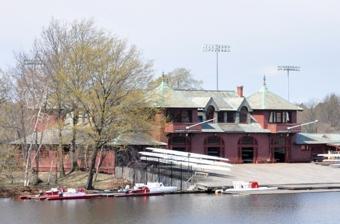
Building: Newell Boathouse
Country: United States of America
Year built: 1900
Harvard University boat storage facility Newell Boathouse General information Type Boathouse Location Charles River Address 801 Soldiers Field Rd. Town or city Allston , Boston , Massachusetts Country United States Coordinates 42°22′11″N 71°07′33″W / 42.3697°N 71.1258°W / 42.3697; -71.1258 Named for Marshall Newell Year(s) built 1900 Owner Harvard University Technical details Material Concrete, slate Design and construction Architect(s) Peabody and Stearns Newell Boathouse , named for a popular Harvard athlete killed just a few years after graduation, is the primary boathouse used by Harvard University 's varsity men's rowing teams. It stands on land subject to an unusual peppercorn lease agreement between Harvard and the Commonwealth of Massachusetts . History Called "the elder statesman among Charles River boathouses," Newell Boathouse is named for 1894 Harvard College graduate Marshall Newell , a varsity rower and All-American football player in all four of his undergraduate years, "beloved by all those who knew him" and nicknamed "Ma" for the guidance he gave younger athletes. After Newell was killed in 1897, $2,000 was raised for a boathouse in his memory. Built in 1900 on the south side of the Charles to a design by Peabody and Stearns (architect Robert Peabody having been rowing captain as a Harvard undergraduate), Newell Boathouse is constructed of concrete, with a slate façade and roof. It was Harvard's first permanent boathouse, replacing a series of wooden boathouses in the area. In addition to storage for racing shells , the building provides locker rooms, meeting and training rooms, and rowing tanks and other practice equipment. Architectural historian Bainbridge Bunting wrote that its "complex profile ... closely resembling that of Carey Cage reflected in the Charles in the early morning, has made it a landmark on the river." Site lease The "prime riverfront space" upon which Newell Boathouse stands belongs to the Commonwealth of Massachusetts. In addition to having given the Commonwealth forty-six acres of land downriver, Harvard pays $1 per year for the right to maintain a boathouse on the site, under a lease running one thousand years, at the end of which time Harvard has the option to renew the lease for a further thousand years ‍—‌an example of a peppercorn lease amounting to "virtual freehold." See also Peppercorn rent References